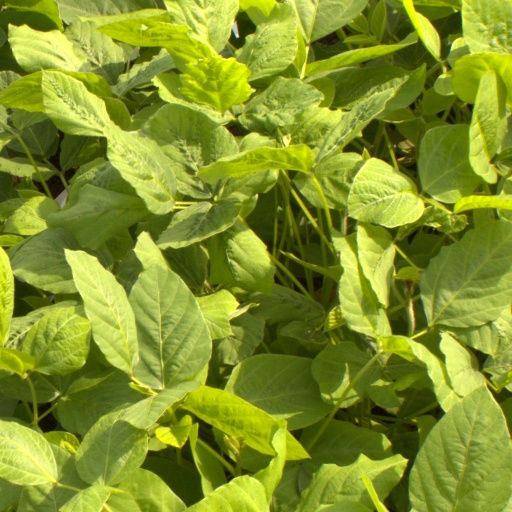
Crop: soybean